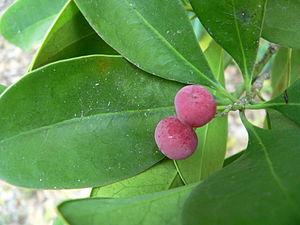
Canella winterana, Bois-Cannelle, fruits, Pointe des Châteaux, Guadeloupe
Canella winterana est l'unique espèce du genre Canella de la famille des Canellaceae.